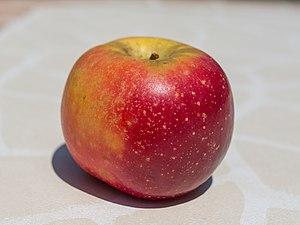
Pomme Ariane
Ariane est le nom commercial d'un cultivar de pomme créé par l'INRA en 1979. Son nom est lié à son année de création, 1979, la même année que le vol inaugural de la première fusée Ariane.